Ram Cat Alley Historic District

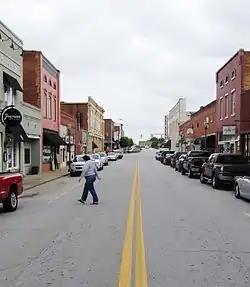
Ram Cat Alley Historic District, April 2012

Ram Cat Alley Historic District is a national historic district located at Seneca, Oconee County, South Carolina. It encompasses 18 contributing buildings in the central business district of Seneca. They were built between about 1887 and 1930. Notable buildings include the Patterson Building, Harper and Jones Building, C. F. Adams General Store, Old Seneca Post Office, and Richardson Theatre.